Portobello, Dublin

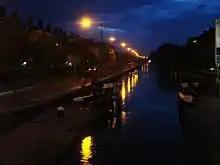
The Grand Canal looking west from Portobello bridge

The reclaimed land at Portobello Harbour is now a leisure area and is often used for skateboarding. Next to it is the private Lamrin Business School, and just around the corner are various shops, pubs and restaurants, giving the locality a lively and vibrant air. South Richmond Street is part of the "Golden Mile" of music venues and bars leading into the city centre.